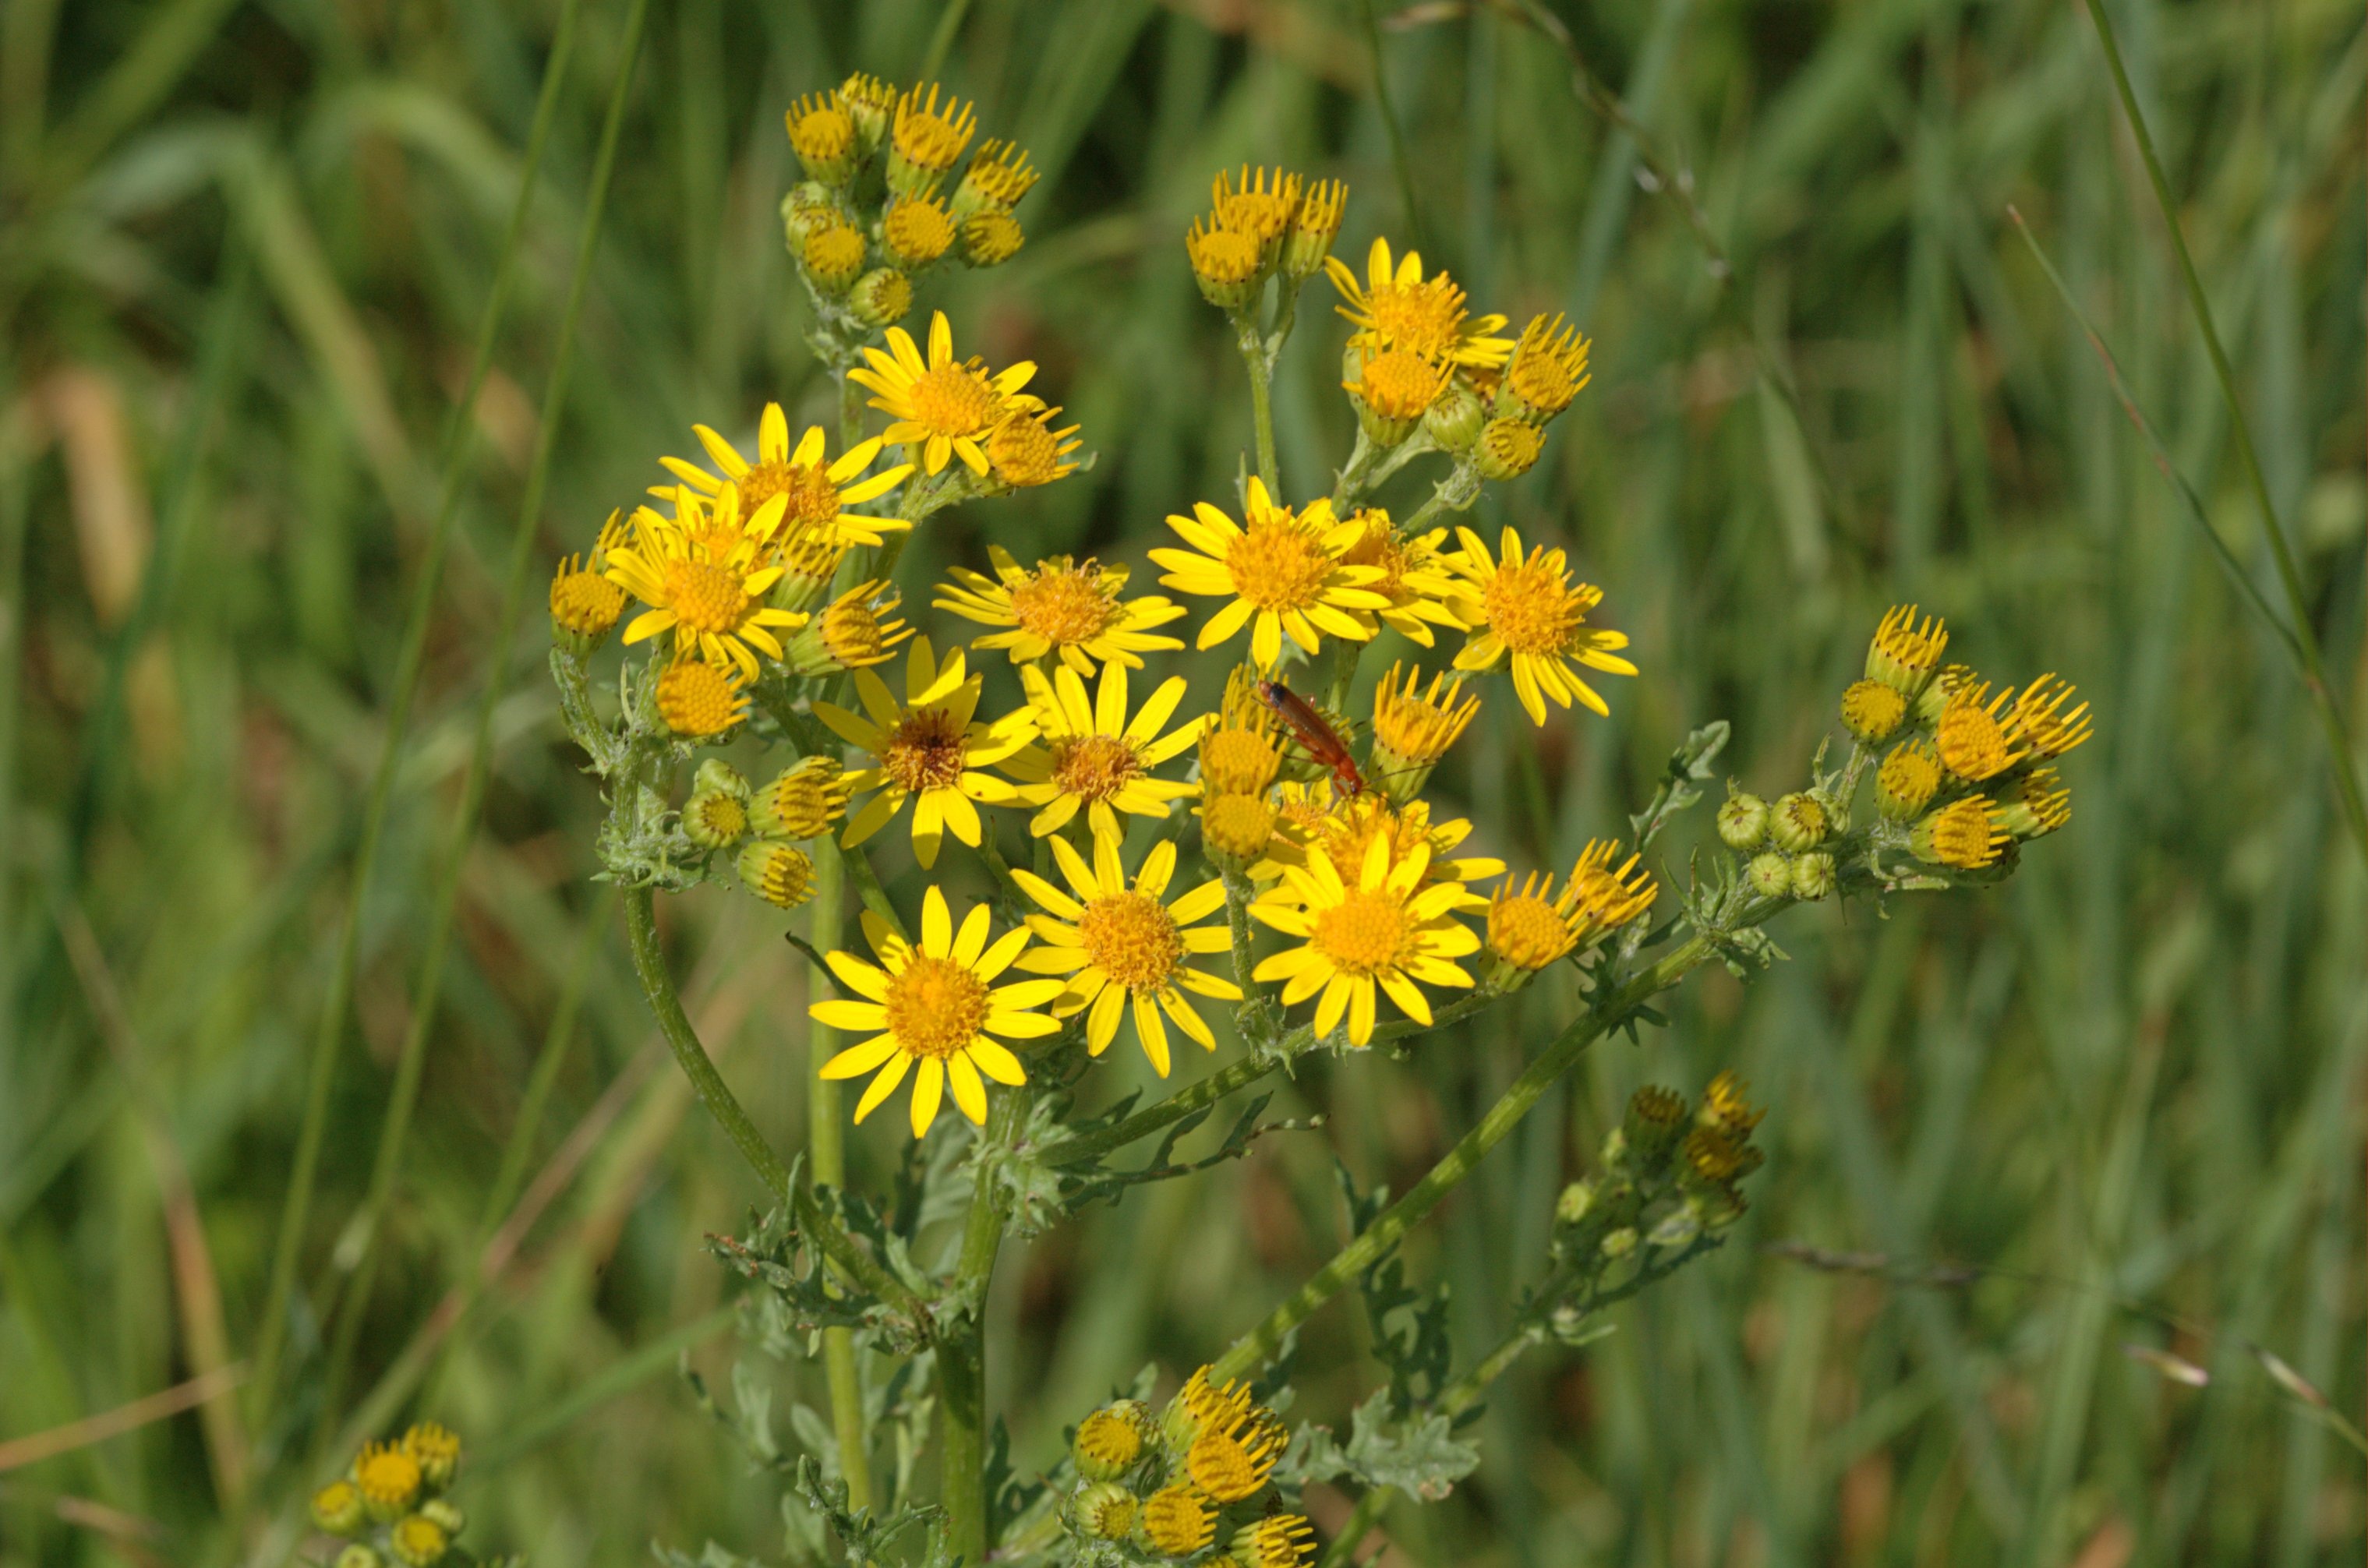
nature, blossom, plant, meadow, prairie, flower, summer, herb, botany, blooming, colorful, yellow, flora, wildflower, outdoors, nectar, macro photography, flowering plant, daisy family, sulfur cosmos, ragwort, jacobaea, land plant, chamaemelum nobile, flatweed